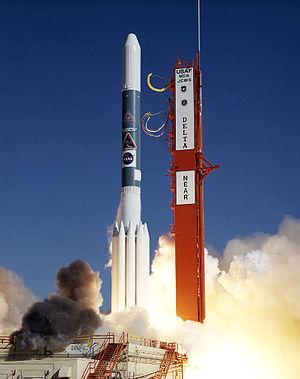
Une tour ombilicale ou mat ombilical est une structure dressée au-dessus d'une aire de lancement pour assurer l'alimentation électrique et en fluides du lanceur jusqu'à son départ. Elle peut être solidaire de la table de lancement sur laquelle repose la fusée ou fixée au sol.